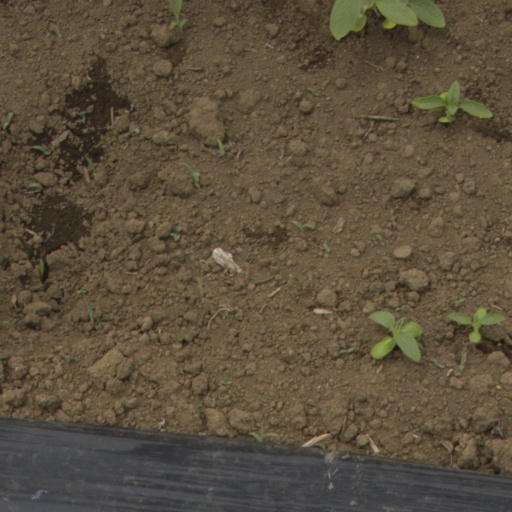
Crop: Jerusalem artichoke